Al Faiz family

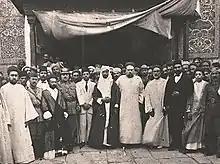
Murtadha Dhiya al-Din (centre right) during his sidanate with King Faisal I (centre) in the Abbas shrine, 1921.

Al Tajir branched off Ali 'al-Tajir' al-Faizi. Ali was named "al-Tajir" (the merchant), due to his frequent travels to East Asia for trade. The family owns farms known as "Umm al-Sudan" in mahalat Al Faiz (now known as al-Hayabi), that Hassan al-Tajir endowed to his descendants in 1680. The family served in the holy Husayn and Abbas shrines'.